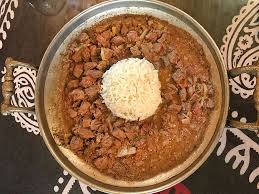
Yemek: et_sote